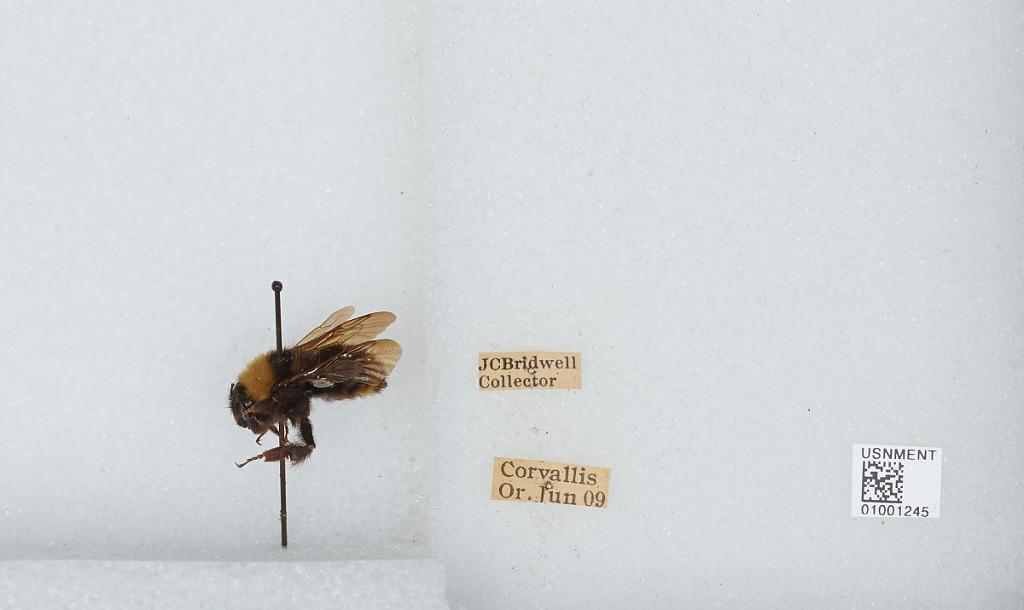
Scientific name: Bombus (Fervidobombus) californicus Smith
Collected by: J. Bridwell
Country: United States
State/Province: Oregon
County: Benton
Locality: Corvallis
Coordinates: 44.5667, -123.283